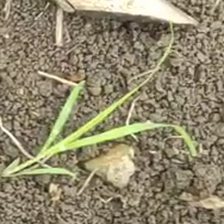
Weed species: Digitaria_SP_(Digitaria Sanguinalis )